Folu Storms

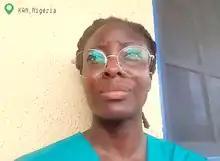
Appearing as "Sope" on-line in "Alone Together"

The role of "Sope" was included when it went into a mini-series titled MTV Shuga Alone Together highlighting the problems of Coronavirus in April 2020. The series was written by Tunde Aladese and broadcast every night - its backers include the World Health Organization. The series was based in Nigeria, South Africa, Kenya and Côte d'Ivoire and the story progresses using online conversations on location between the characters. All of the makeup and filming was done by the actors who include Lerato Walaza, Mamarumo Marokane, and Jemima Osunde.